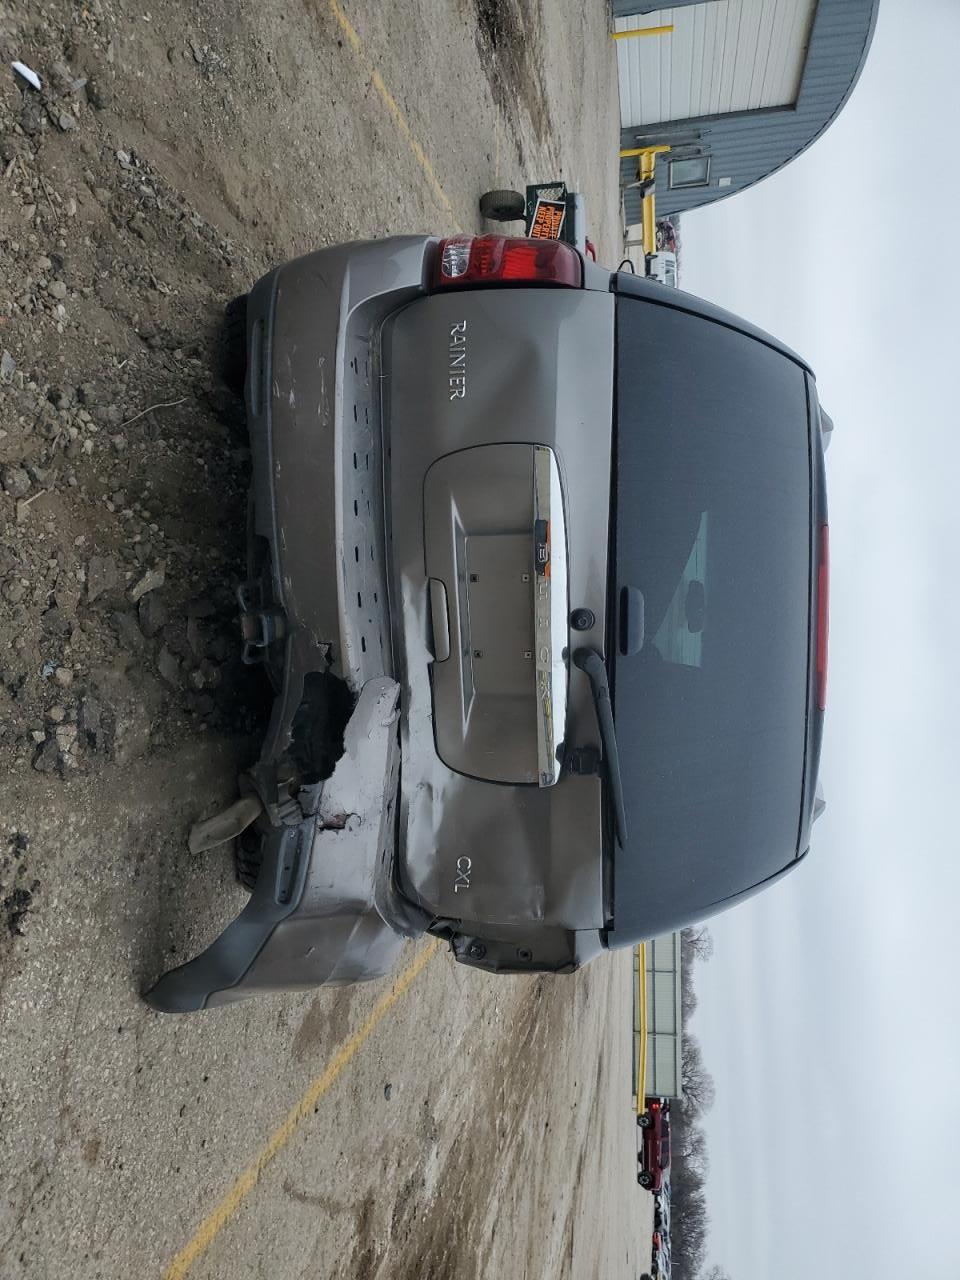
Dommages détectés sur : aile arrière droite, malle, feu arrière droit, pare-choc arrière, plaque d'immatriculation arrière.
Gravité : majeur